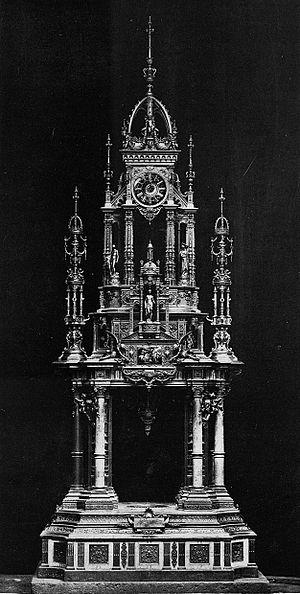
Grande horloge en bronze doré, composée par Constant Sévin, exécutée par la maison Ferdinand Barbedienne et présentée à l'Exposition universelle de 1878.
Louis-Constant Sévin, né le 15 février 1821 à Versailles, et mort le 5 novembre 1888 à Neuilly-sur-Seine, est un sculpteur ornemaniste français.